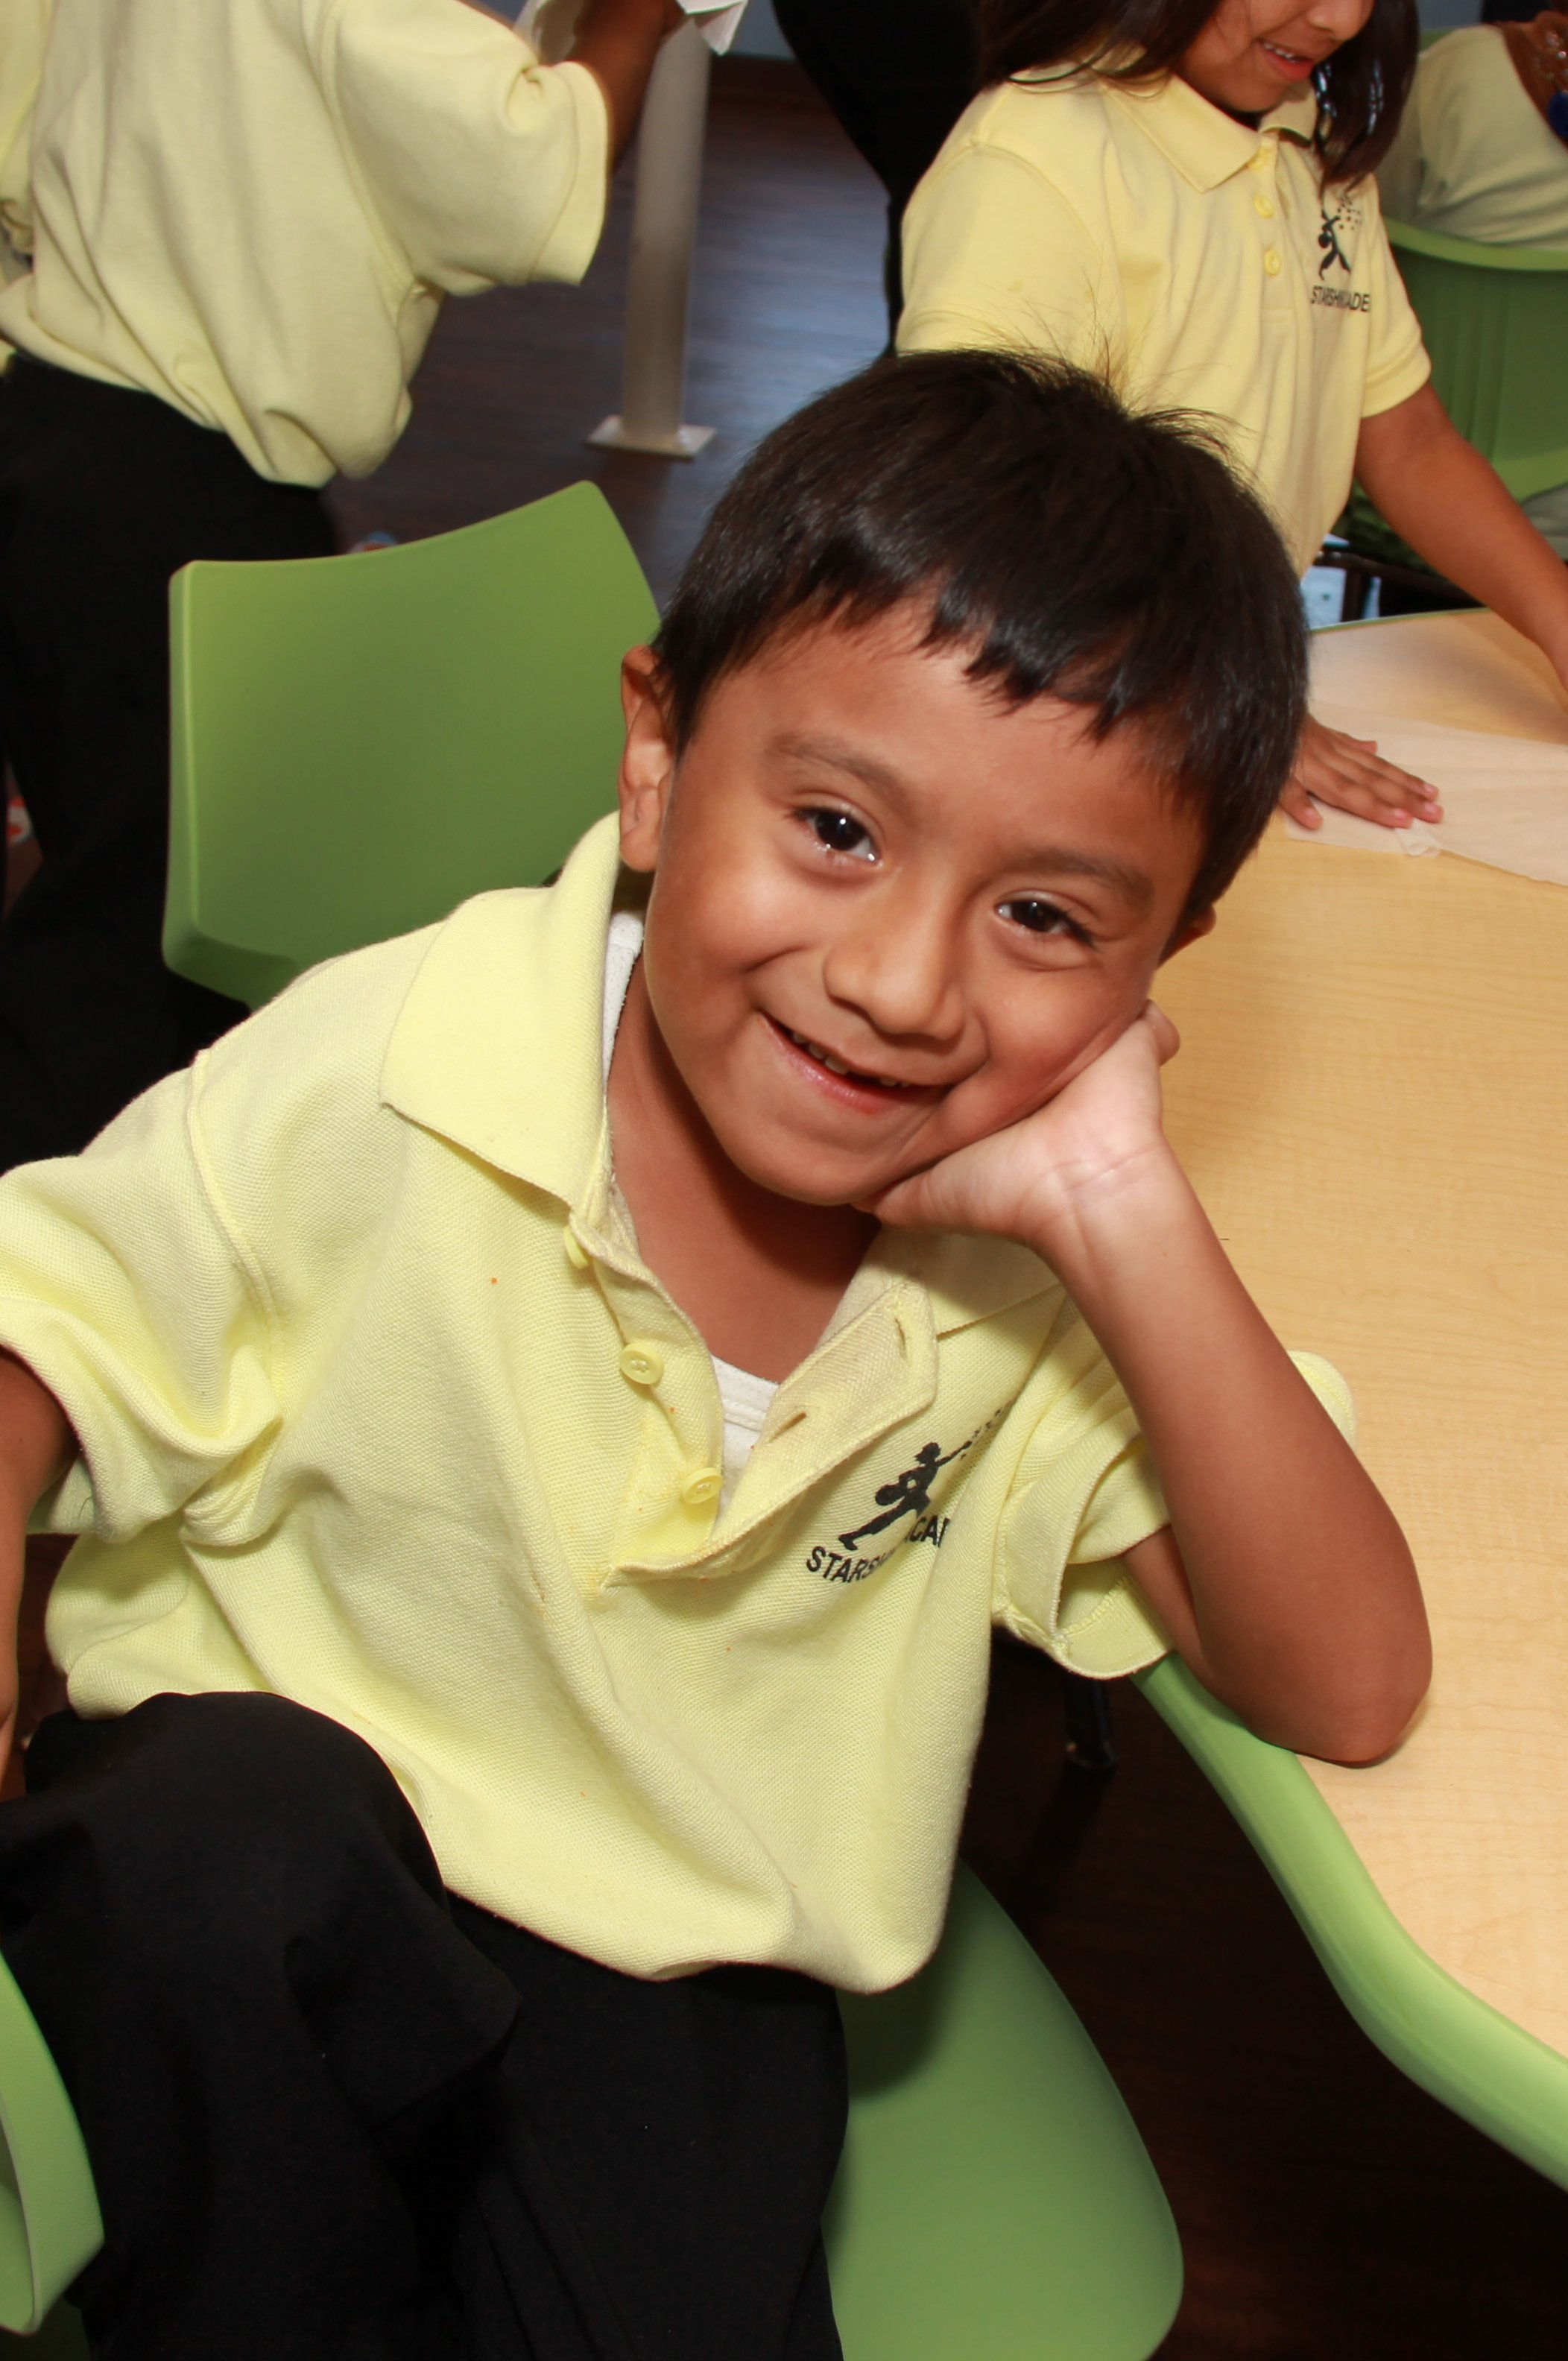
person, student, child, sports, stars, happy boy